Gerard Bunk

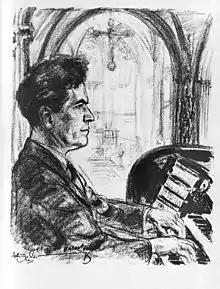
Gerard Bunk at the Walcker organ of St. Reinoldi, Dortmund – lithograph by Emil Stumpp, 1931

Gerard Bunk (born 4 March 1888 in Rotterdam; died 13 September 1958 in Kamen) was a German-Dutch organist, pianist, harpsichordist, choirmaster and composer.